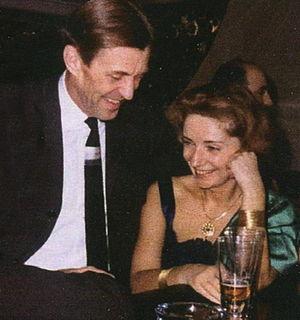
Sune Lindström, né le 2 novembre 1906 à Malmö et mort le 31 octobre 1989 à Växjö, est un architecte suédois. Son nom reste associé notamment à une série de châteaux d'eau, édifiés en Suède et à l'étranger.